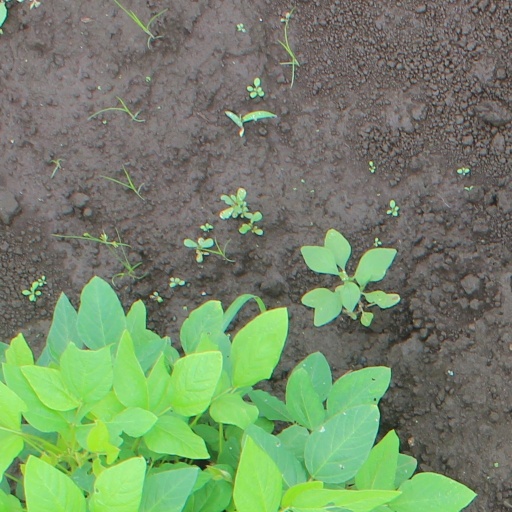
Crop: soybean